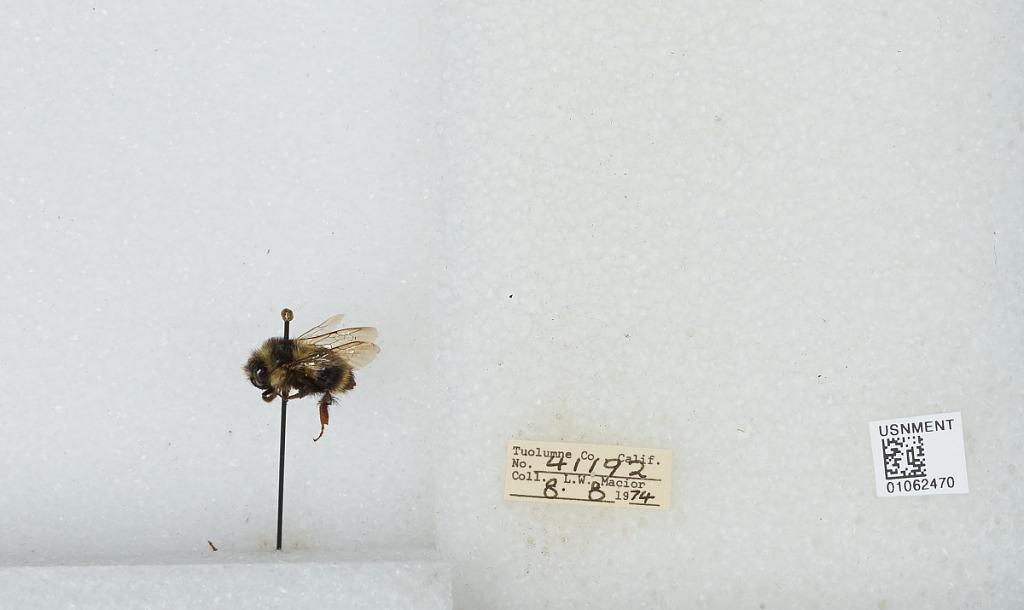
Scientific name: Bombus bifarius nearcticus
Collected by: L. Macior
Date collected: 1974-8-8
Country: United States
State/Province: California
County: Tuolumne
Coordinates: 38.02, -119.93